Hyperart Thomasson

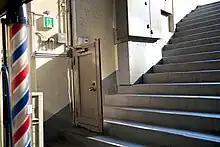
Example of a Useless Doorway

Even though it has been blocked up, a Useless Doorway still maintains the majesty of its original purpose. In other cases, a Useless Doorway exists in a place that has no need for it, with no wall or fence around it.